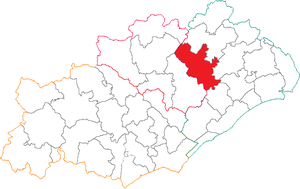
Situation du canton dans le département de l'Hérault
Le canton d'Aniane est une ancienne division administrative française située dans le département de l'Hérault et la région Languedoc-Roussillon.